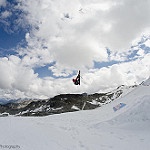
Scene: Outdoor